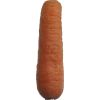
Label: Carrot 1